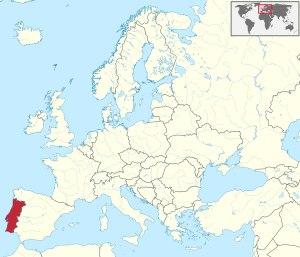
Cette liste commentée recense la mammalofaune au Portugal continental. Elle répertorie les espèces de mammifères portugais actuels et celles qui ont été récemment classifiées comme éteintes. Cette liste comporte 107 espèces réparties en dix ordres et trente familles, dont une est « en danger critique d'extinction », six sont « en danger », cinq sont « vulnérables », neuf sont « quasi menacées » et dix ont des « données insuffisantes » pour être classées.